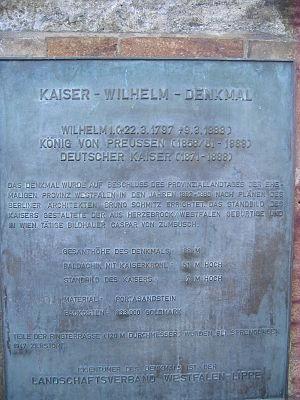
Mémorial pour Guillaume Ier d'Allemagne près de Porta Westfalica, arrondissement de Minden-Lübbecke, Rhénanie-du-Nord-Westphalie, Allemagne. العربية